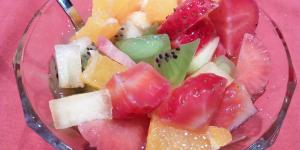
macedonia de frutas light